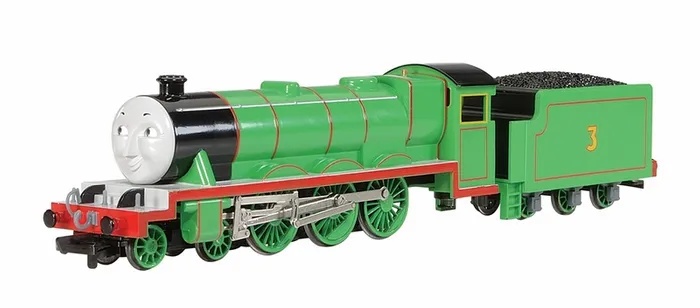
BACHMANN HENRY THE GREEN ENGINE #3 W/MOVING EYES. HO SCALE
HENRY THE GREEN ENGINE (WITH MOVING EYES) (HO SCALE) Performs best on 18" radius curves or greater.
Brand: HHQ
Category: Arts & Entertainment > Hobbies & Creative Arts > Collectibles > Scale Models > Trains